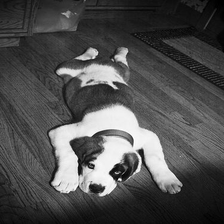
Species: dog
Breed: saint bernard